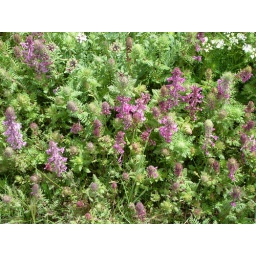
flowers near where we ate lunch on the side of the road